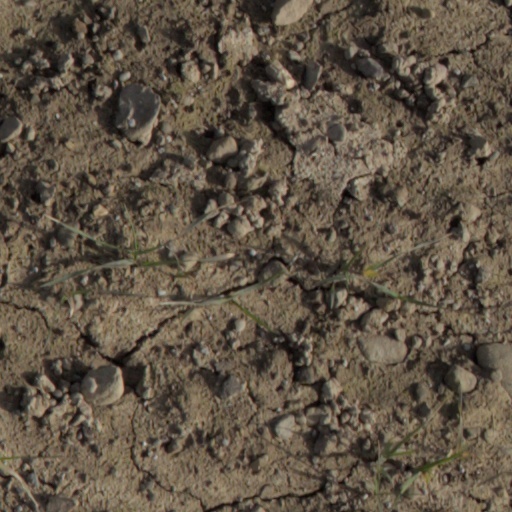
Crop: wheat